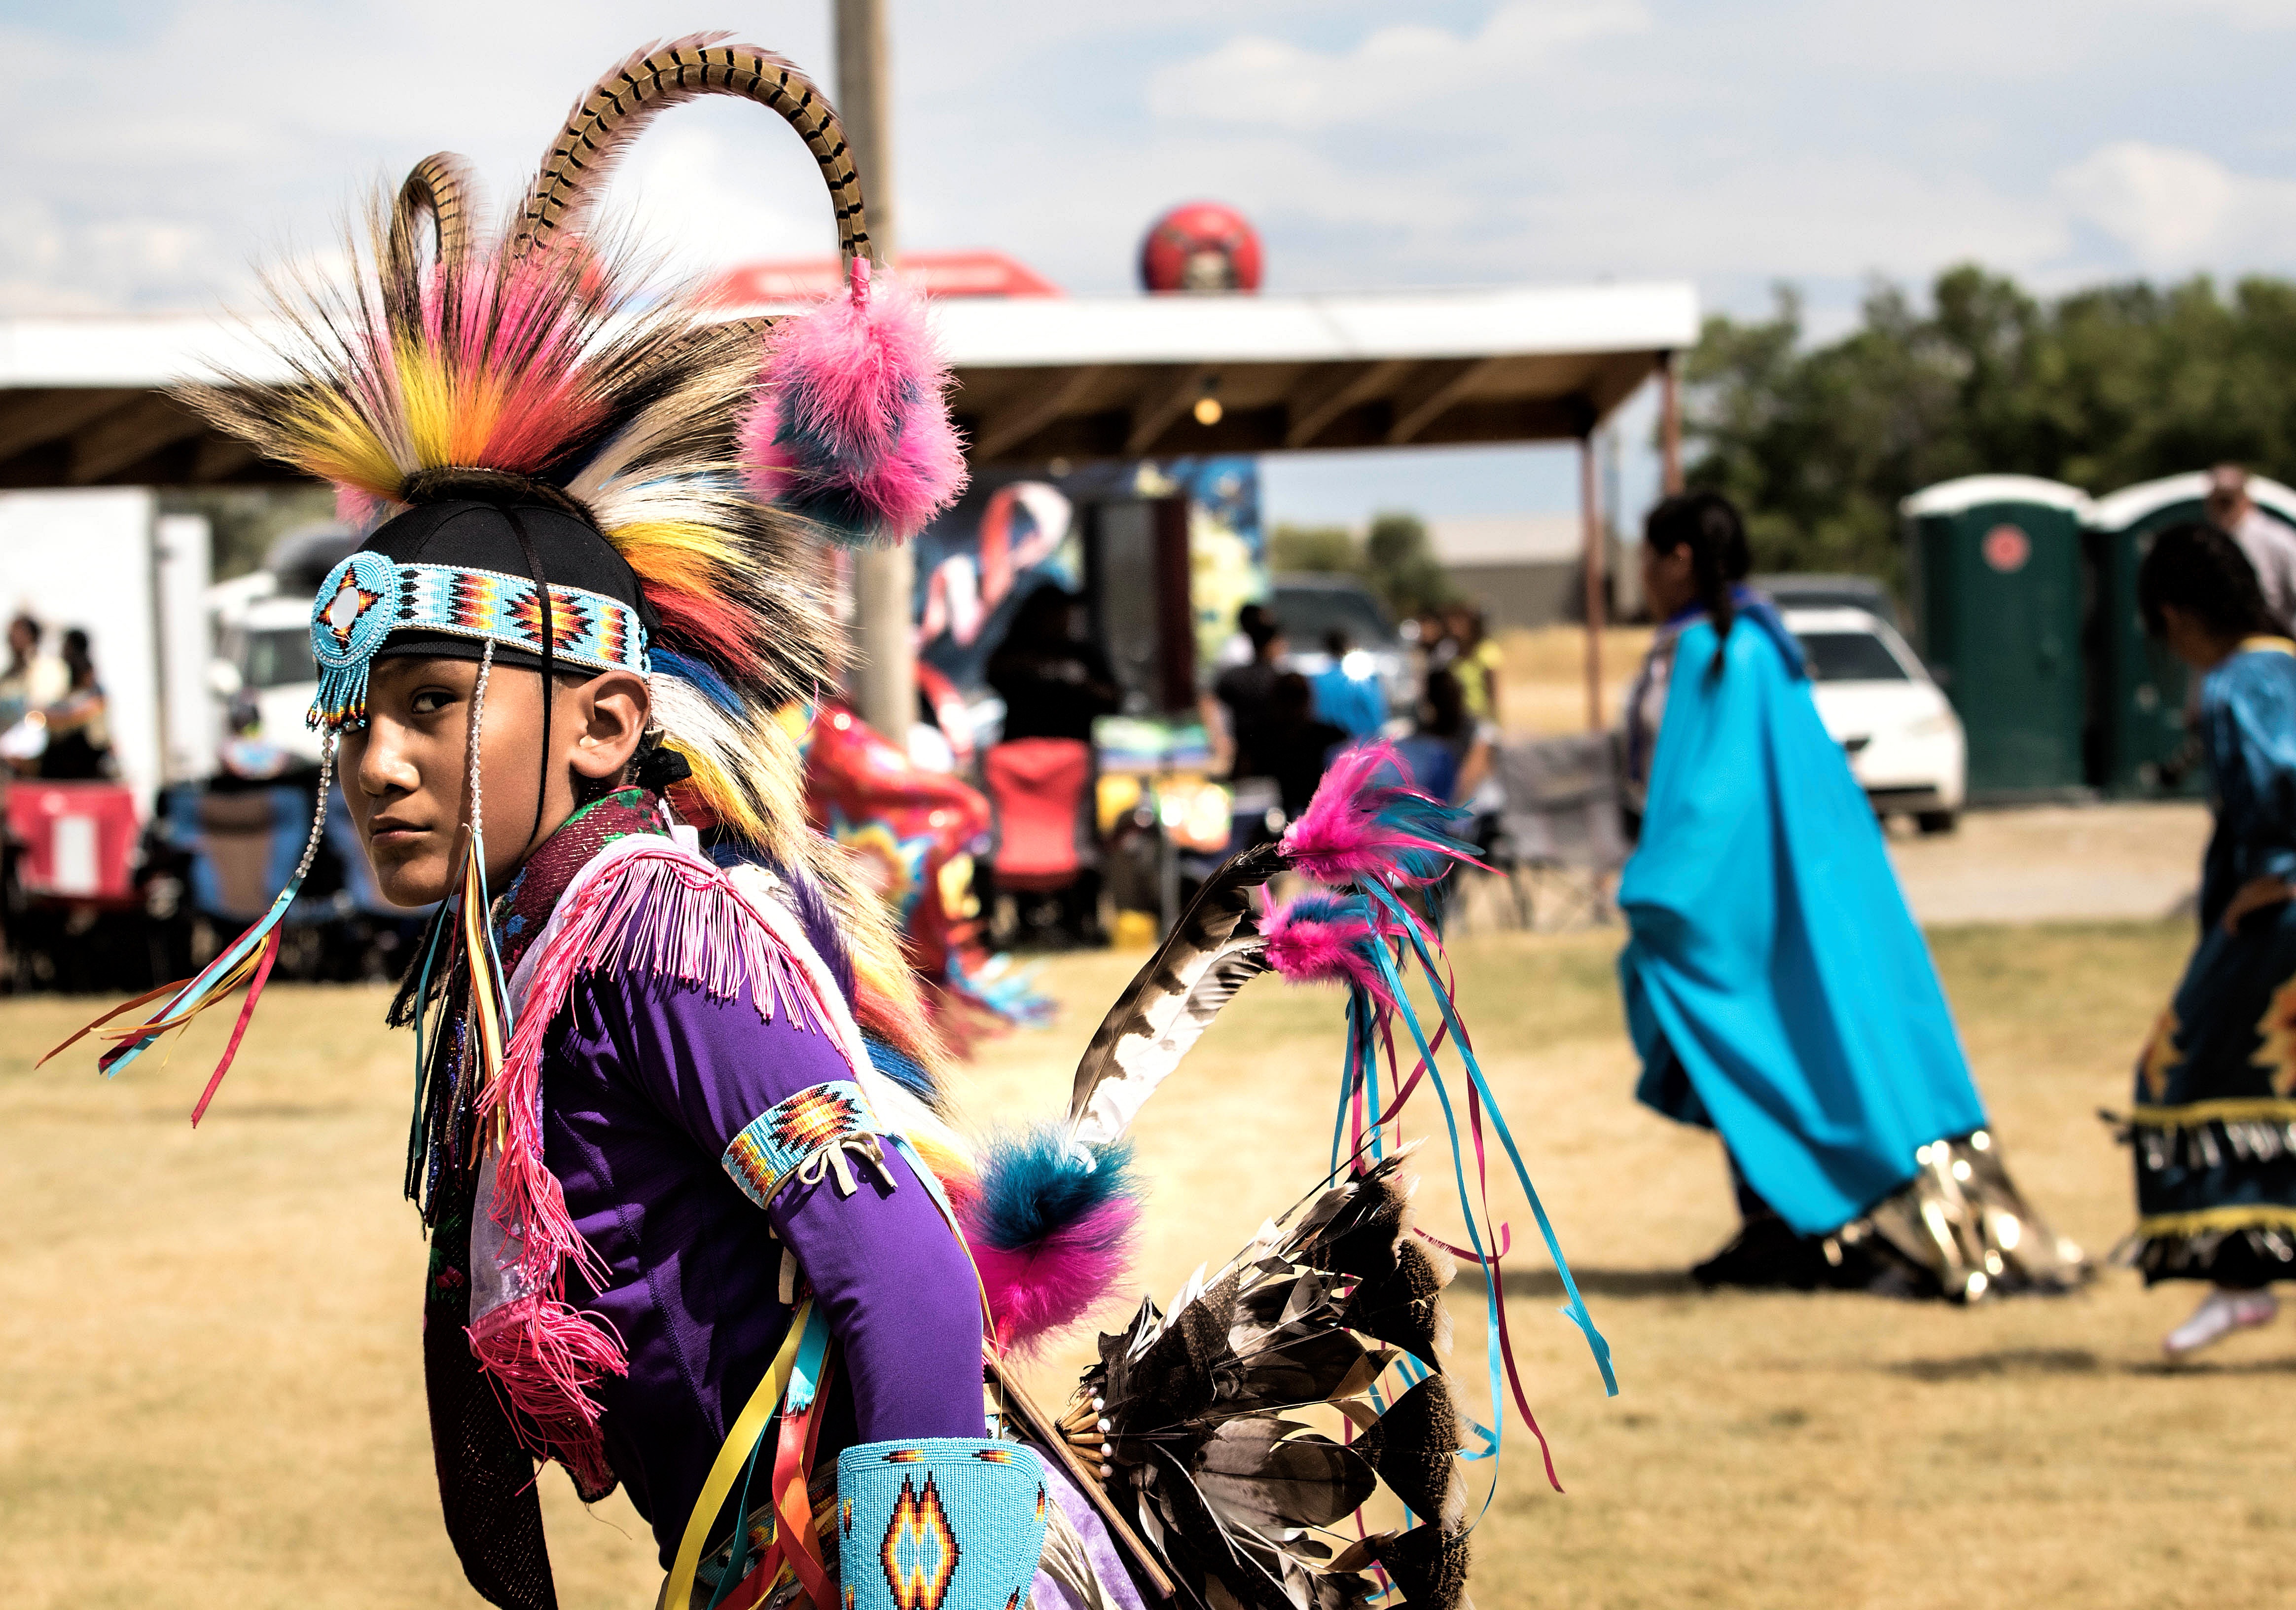
carnival, child, feather, ornament, ethnic, ceremony, festival, culture, event, tradition, fair, traditional, arapahoe, headdress, pow wow, native american indian